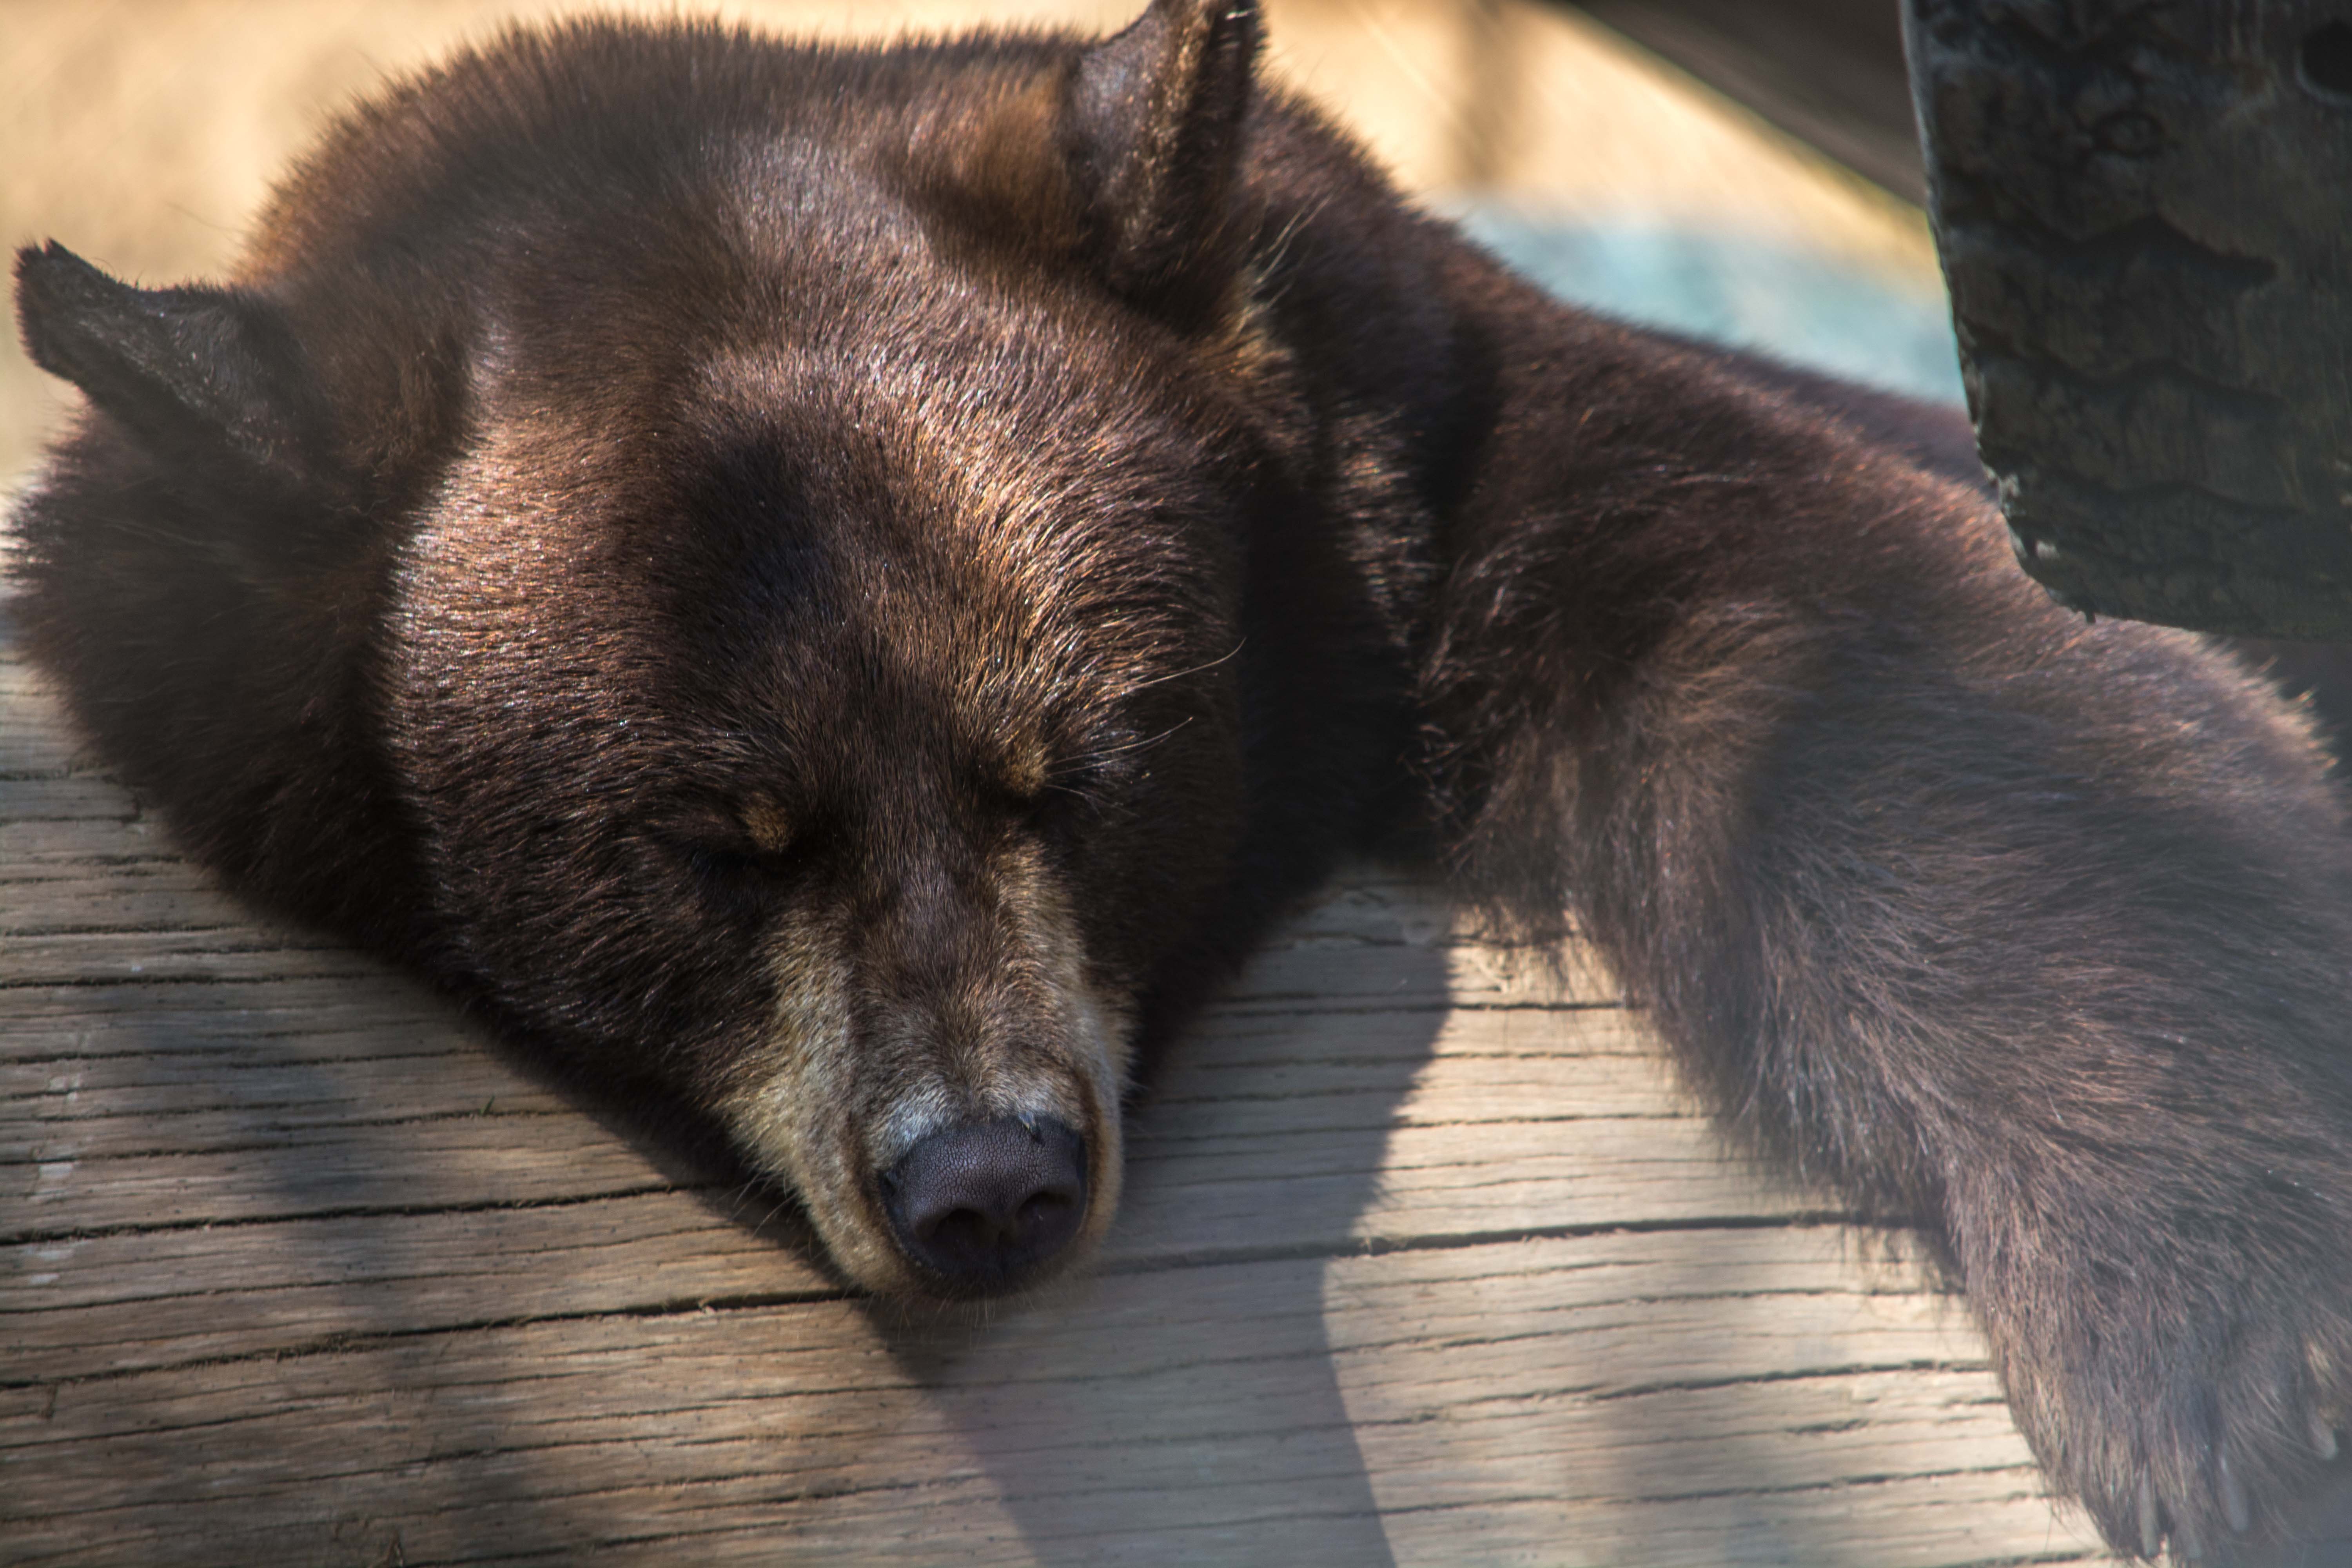
mammal, vertebrate, canidae, snout, carnivore, dog, dog breed, wildlife, shikoku, fur, Kai ken, norwegian elkhound, bear, zoo